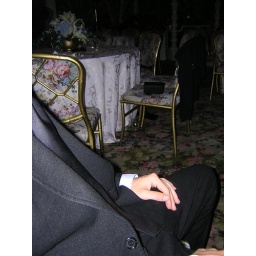
as the title describes a lone wine glass strangely placed under a seat